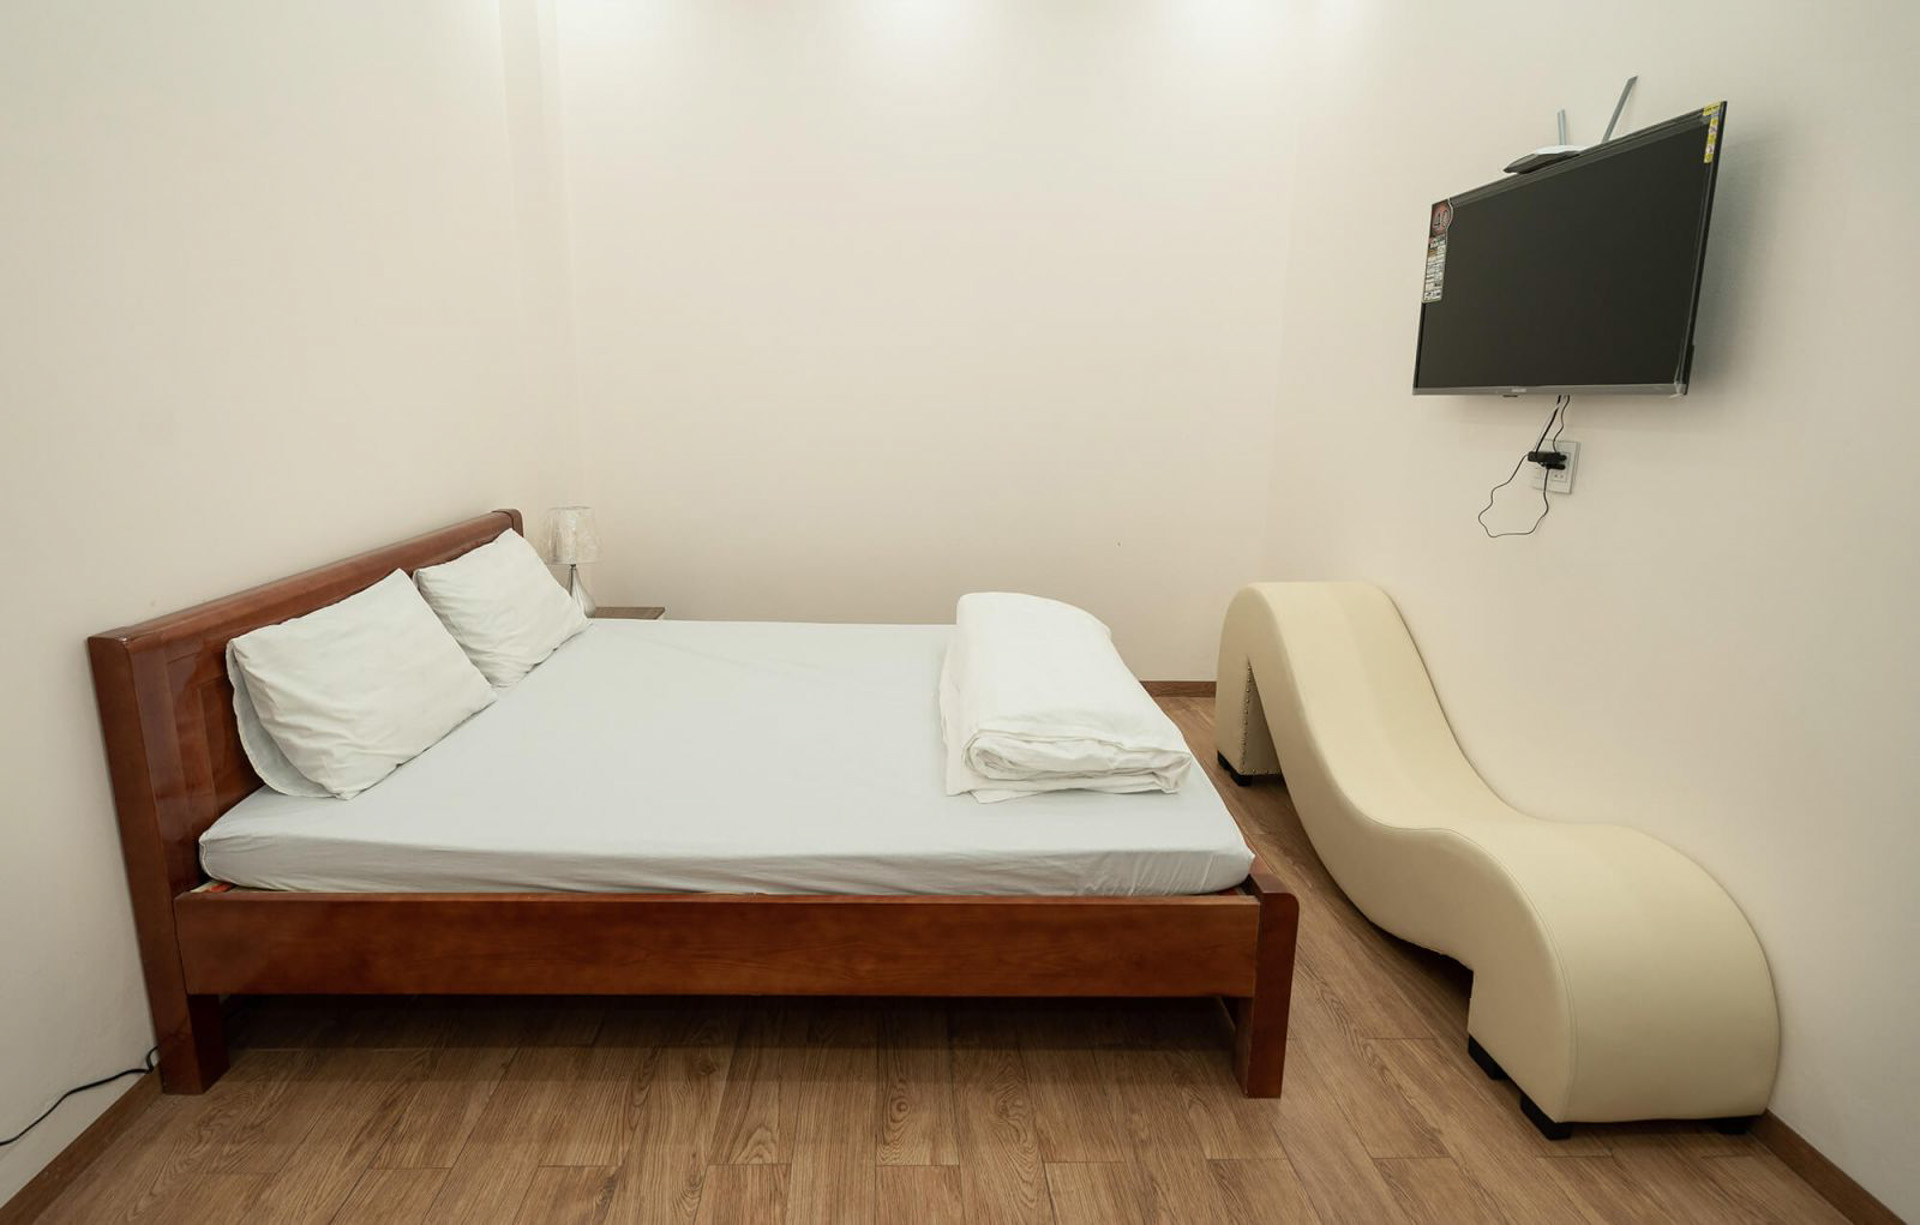
hostel, furniture, bed, room, property, bedroom, floor, bed frame, comfort, bed sheet, interior design, wall, mattress, bedding, hardwood, building, house, architecture, table, nightstand, flooring